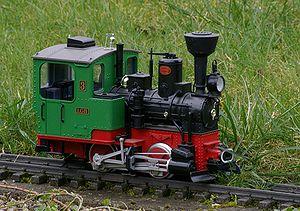
Un train de jardin est un modèle réduit de train qui évolue dans un jardin. La largeur de la voie la plus courante est de 45 mm mais on trouve des voies allant de 32 mm à 185 mm.
Lehmann Gross Bahn est une firme allemande fabricant des trains de jardin miniatures à l'échelle 1:22,5. Fondée par Ernst Paul Lehmann à Nuremberg en 1968, l'entreprise est rachetée par Märklin en 2006. Malgré le dépôt de bilan de Märklin en février 2009, l'activité continue.